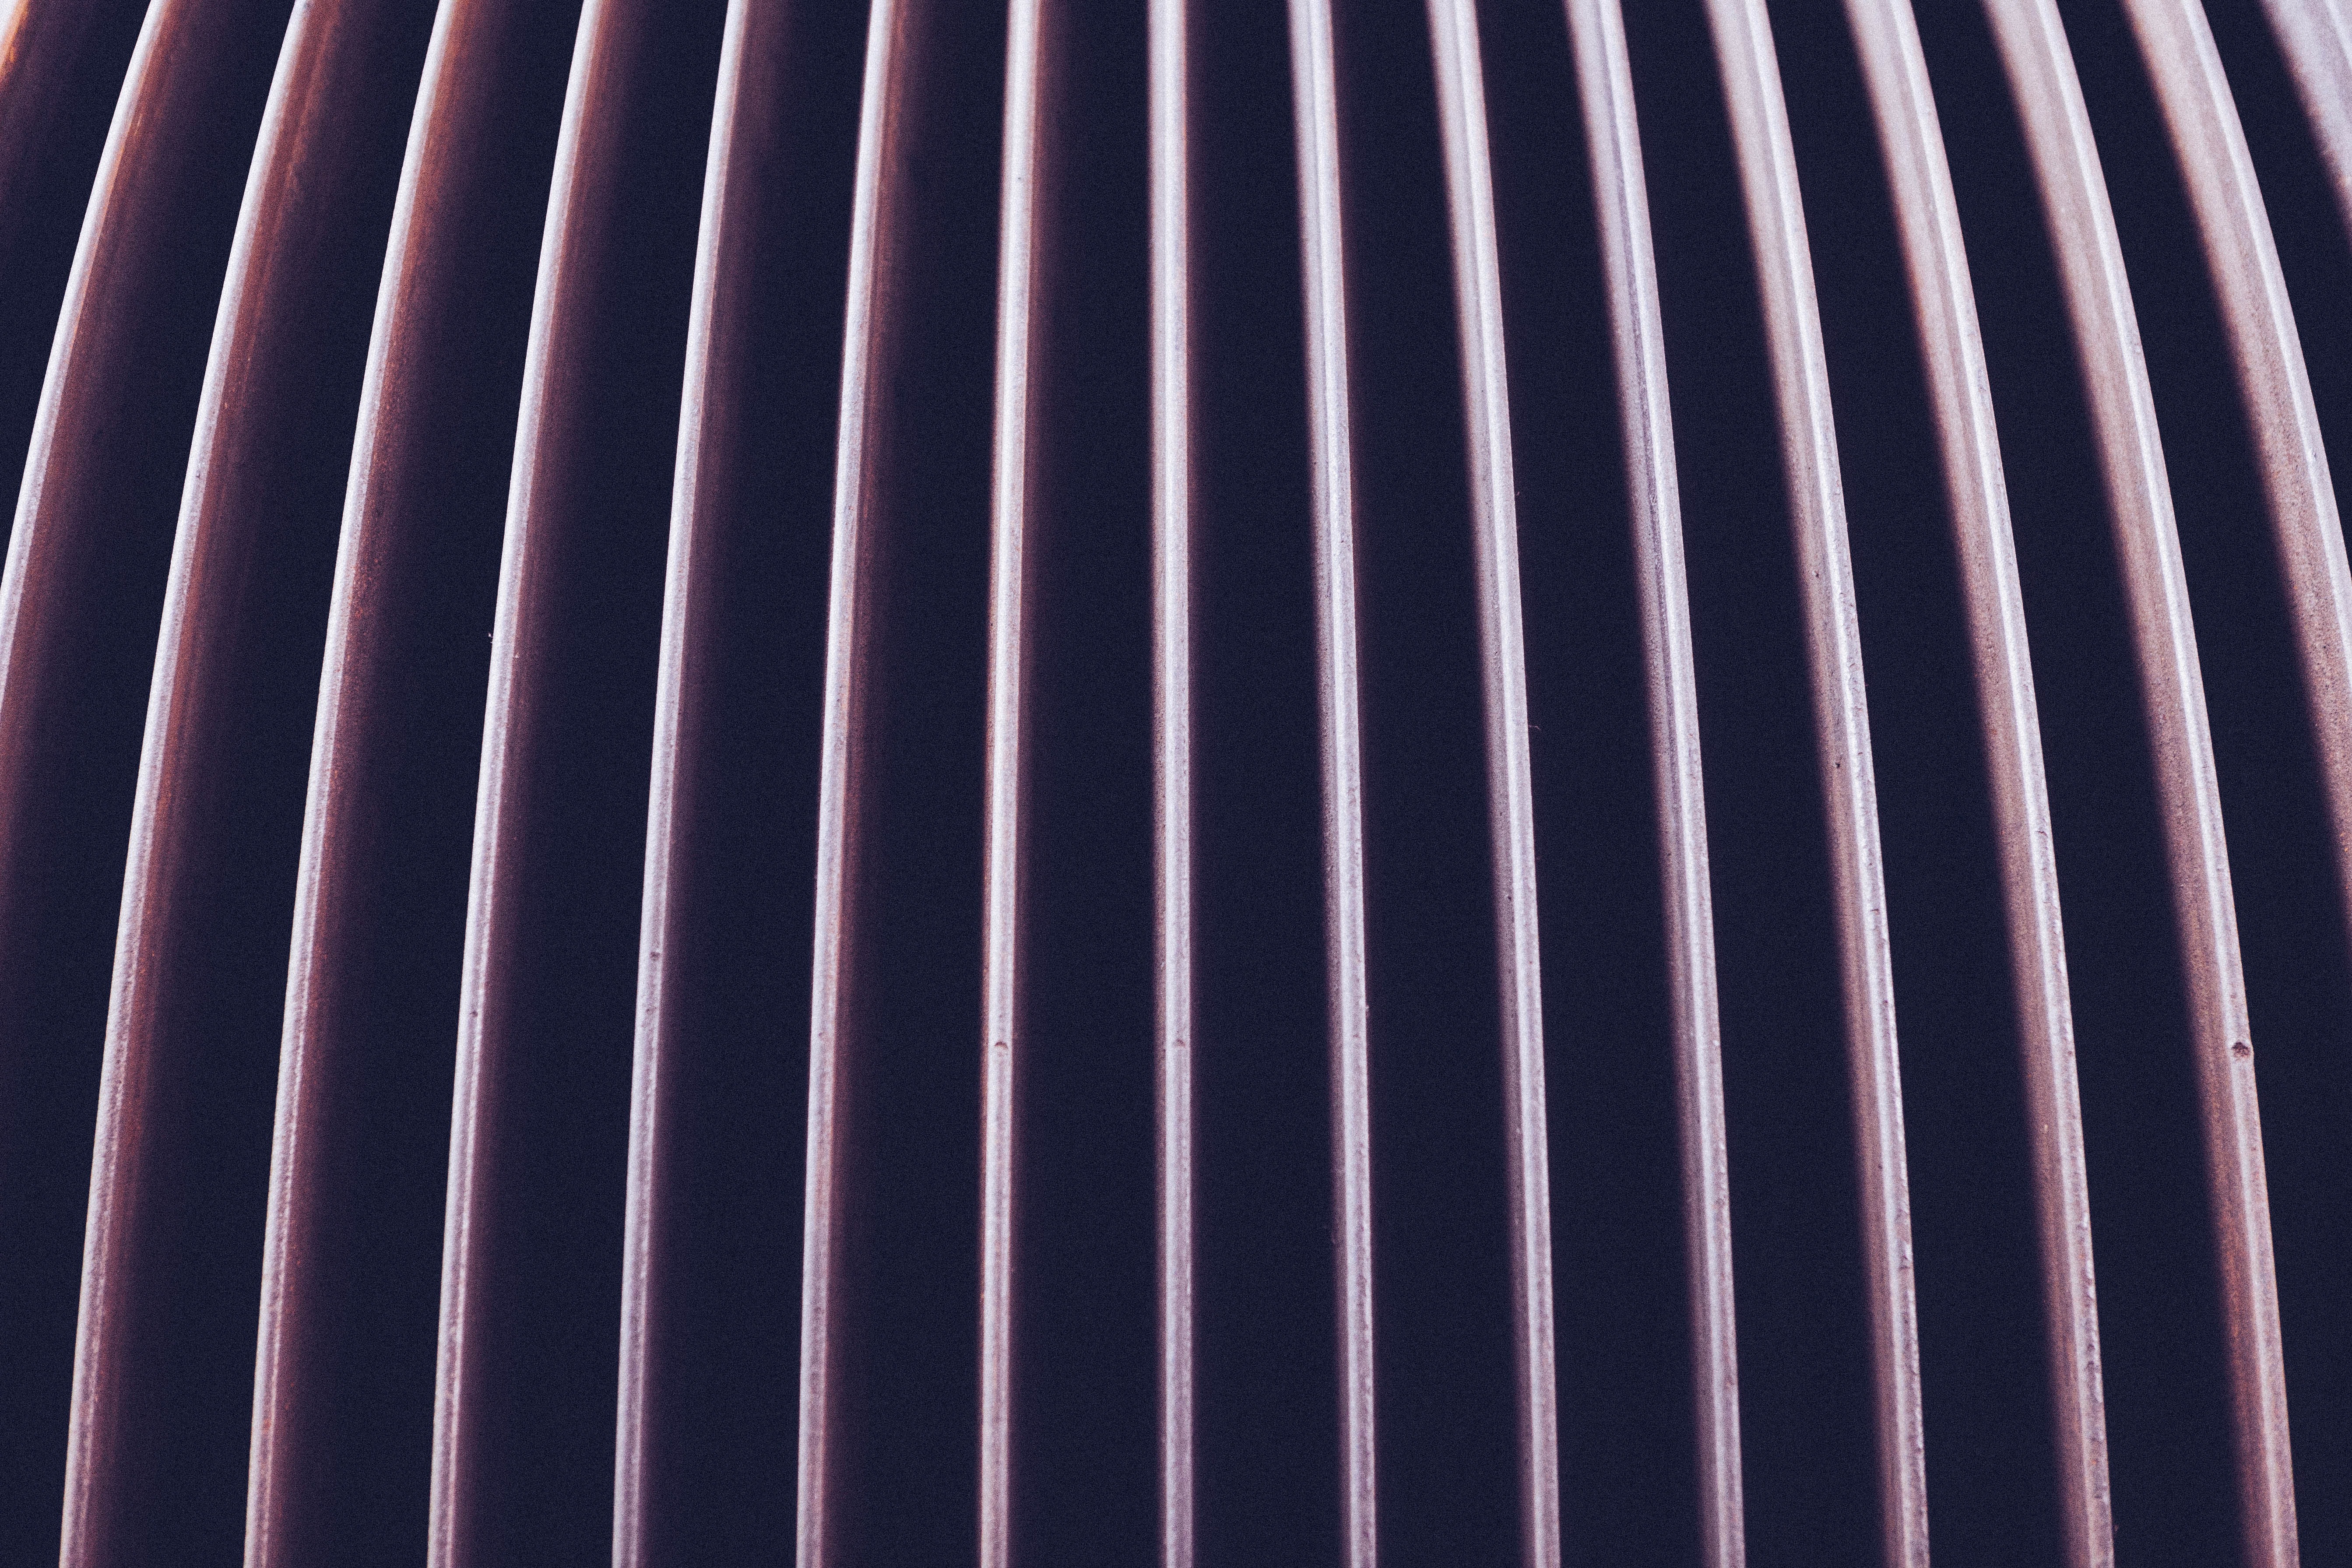
skyscraper, pattern, line, color, metal, blue, grill, interior design, symmetry, shape, ventilation, ventilator, airflow, window covering